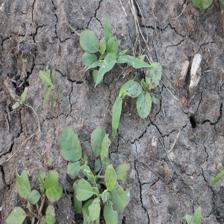
Label: BroadLeafWeed